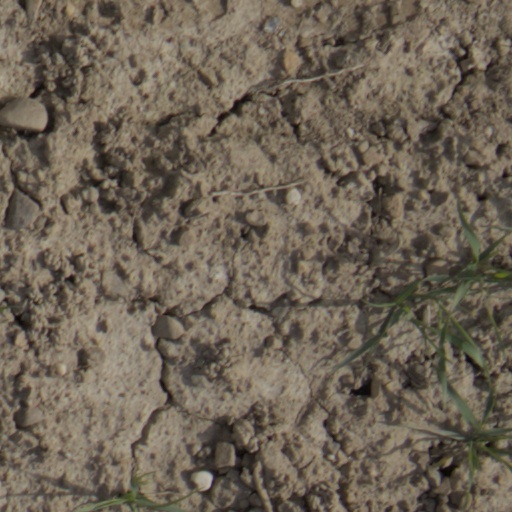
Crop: wheat